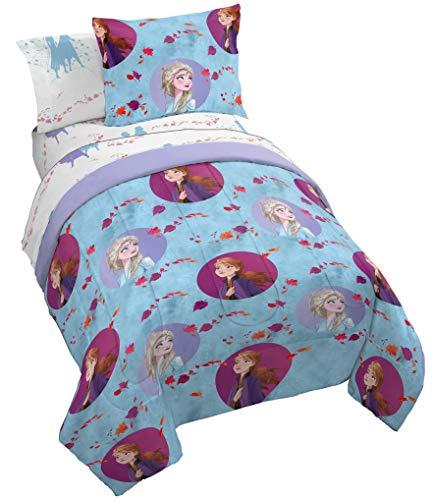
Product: Jay Franco Disney Frozen 2 Sister Dots Bed Set, Twin
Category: Home & Kitchen | Bedding | Kids' Bedding | Comforters & Sets | Comforter Sets
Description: GREAT GIFT - This Frozen 2 twin bed set will make any child smile and will transform any bedroom, guest room, kids room, RV, or vacation home.
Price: $45.85
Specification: PackageDimensions:16.5x11.8x6.7inches|ItemWeight:5.41pounds|ShippingWeight:5.41pounds(Viewshippingratesandpolicies)|Manufacturer:JayFranco&Sons|ASIN:B07RXVMHG5|Itemmodelnumber:JF40289EPCD